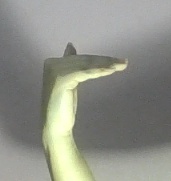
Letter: khaa